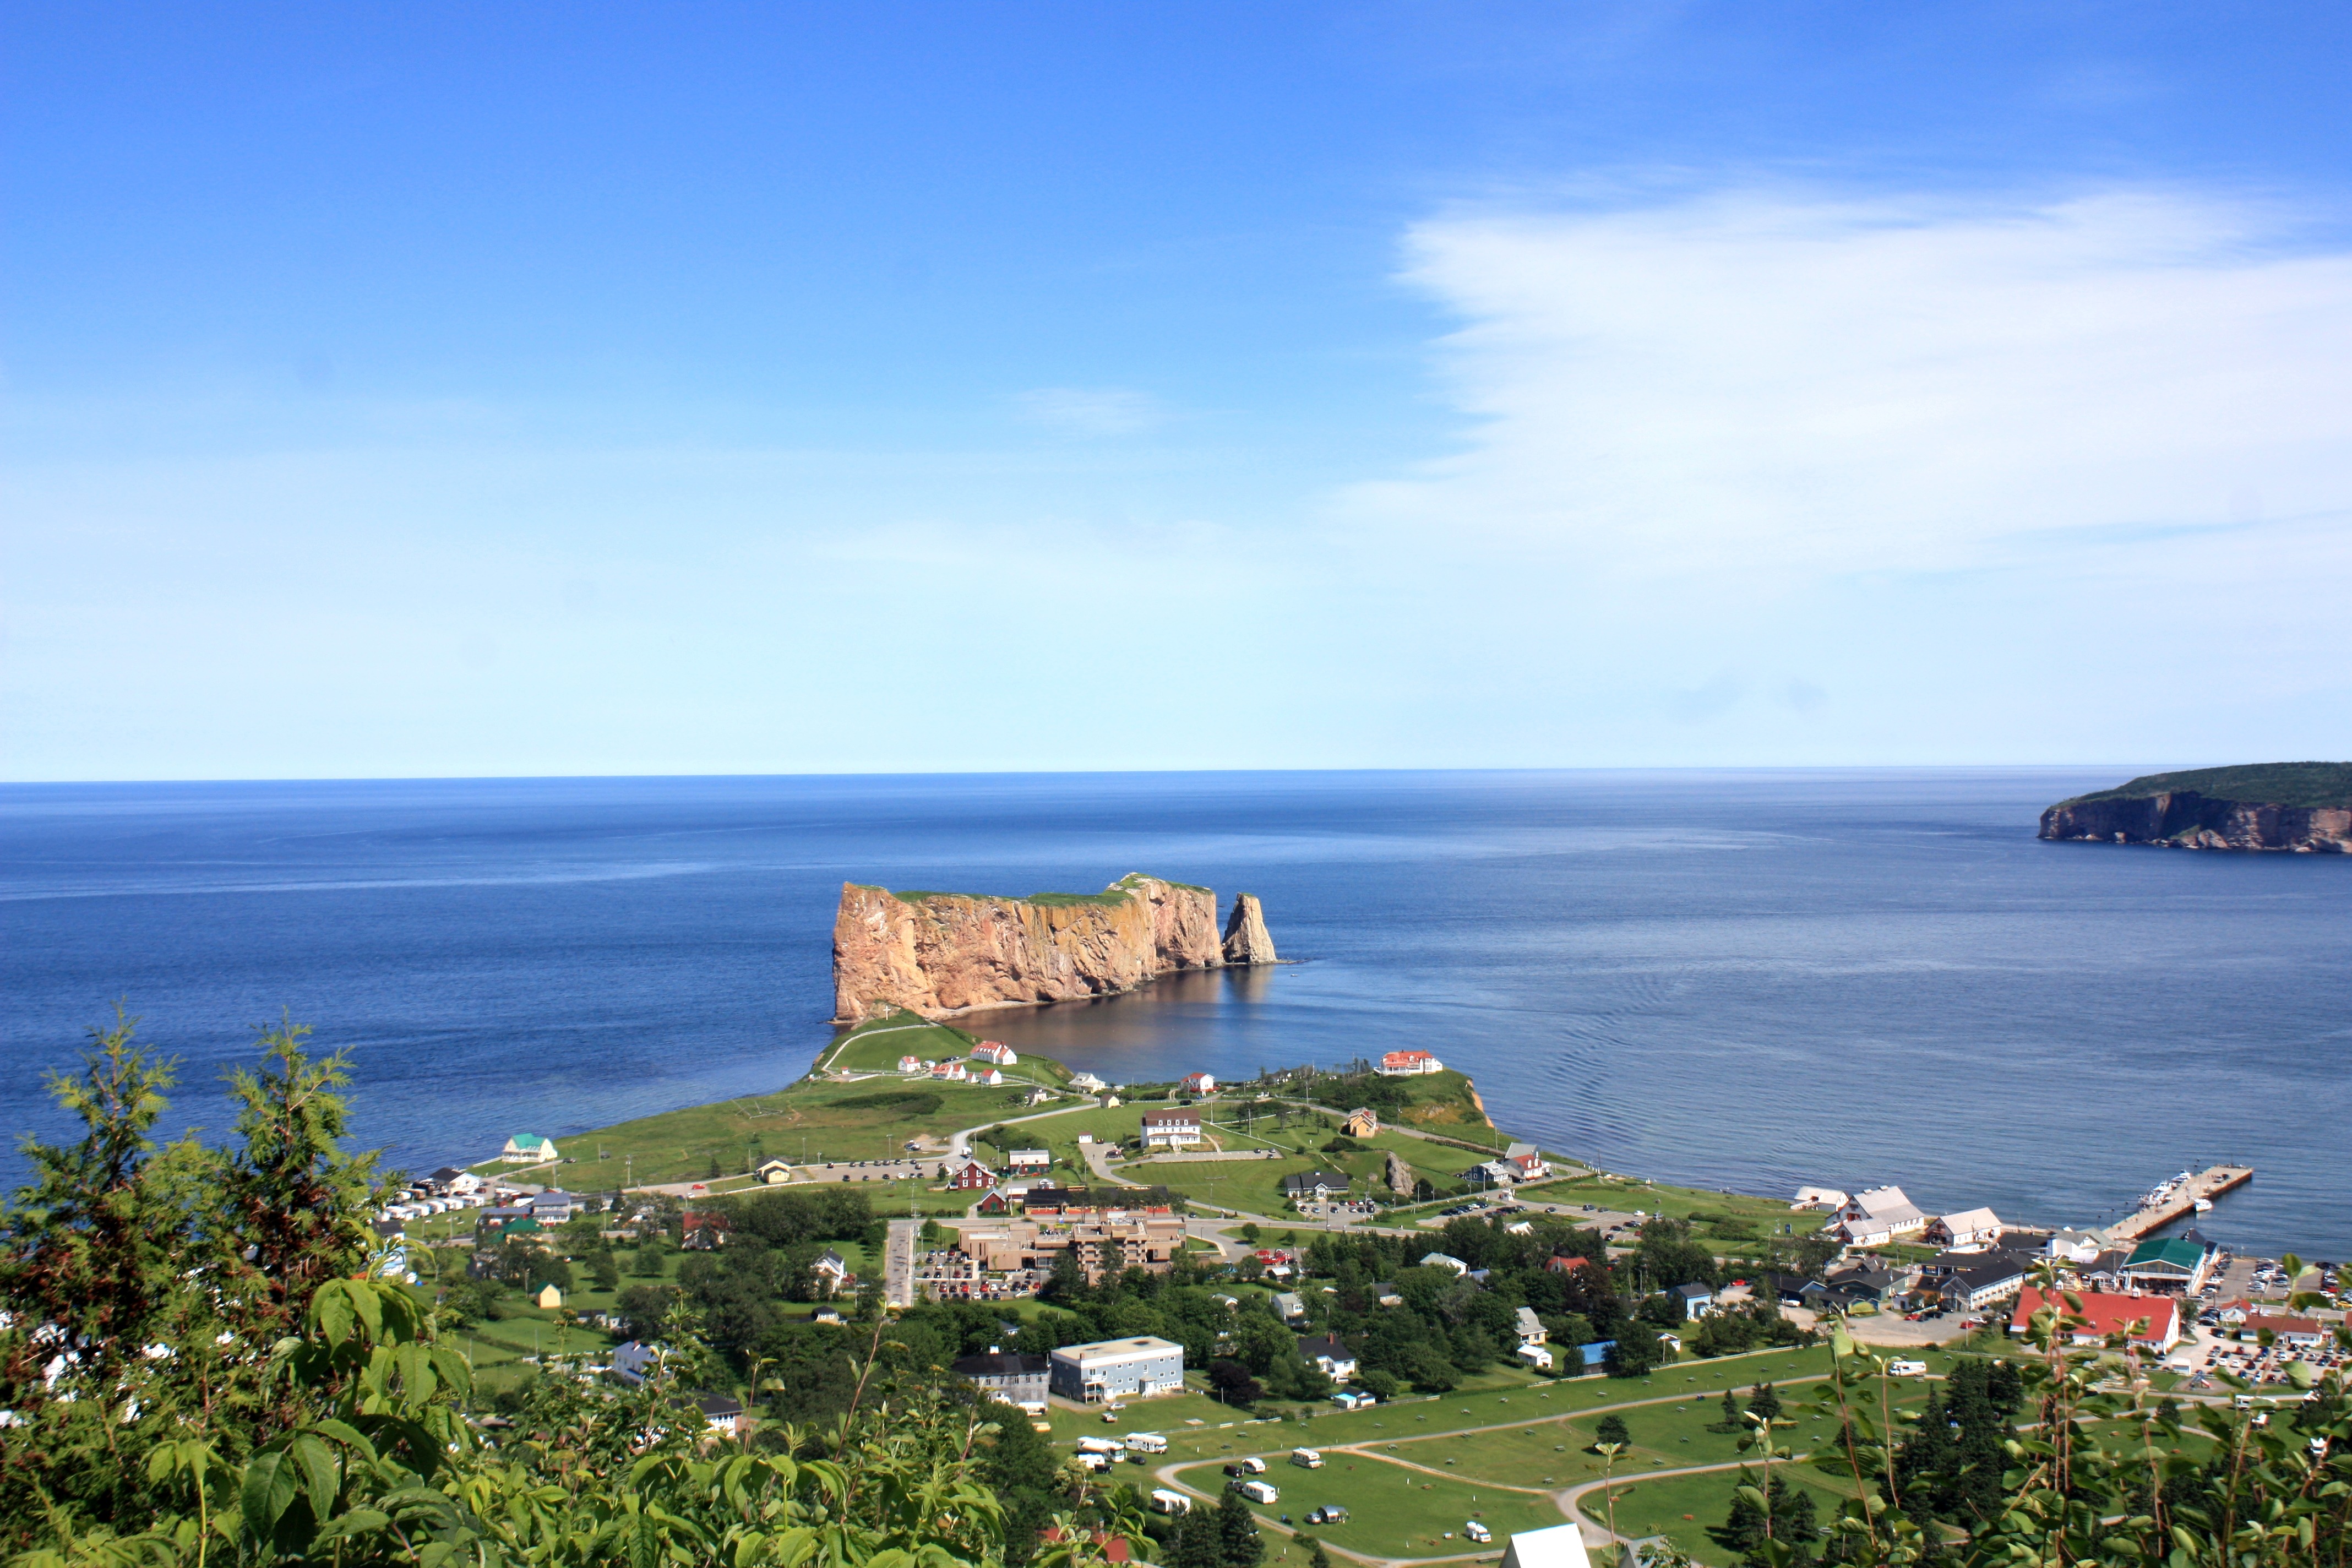
beach, landscape, sea, coast, nature, rock, ocean, horizon, shore, vacation, cliff, cove, bay, island, tourism, terrain, body of water, canada, quebec, rocher, cape, islet, landform, perce, geographical feature, rocher perc